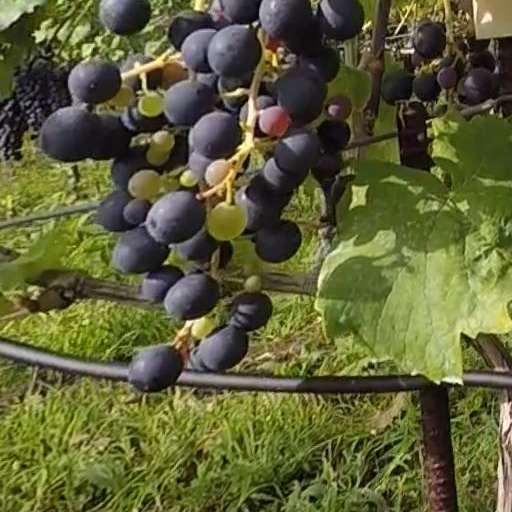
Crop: grape